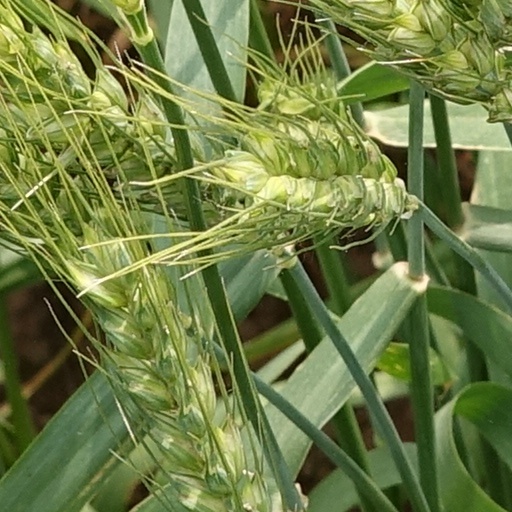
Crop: wheat